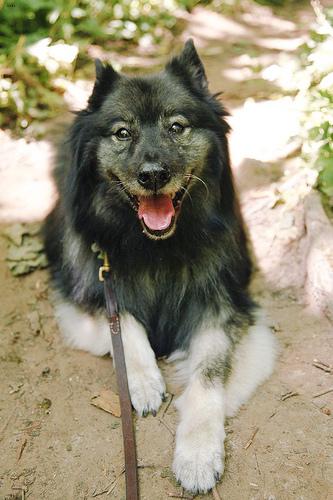
Breed: keeshond